Tropical Storm Emilia (2006)

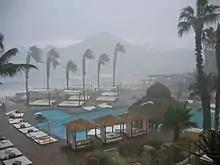
Effects of Emilia in Cabo San Lucas

As Emilia first approached the southwest coast of Mexico, officials issued a tropical storm watch from Manzanillo to Cabo Corrientes, Jalisco; the watch was discontinued 30 hours after it was issued. The storm passed the region on July 22, and is believed to have produced tropical storm force wind gusts along the coastline. A ship recorded winds while Emilia was just off the coast. Further up the coast, in Mazatlán, strong waves from the storm caused beaches to close, while the outer fringes of the storm dropped of precipitation. Inland, the interaction between Emilia and a tropical wave brought increased moisture and precipitation to southeastern and central Mexico.